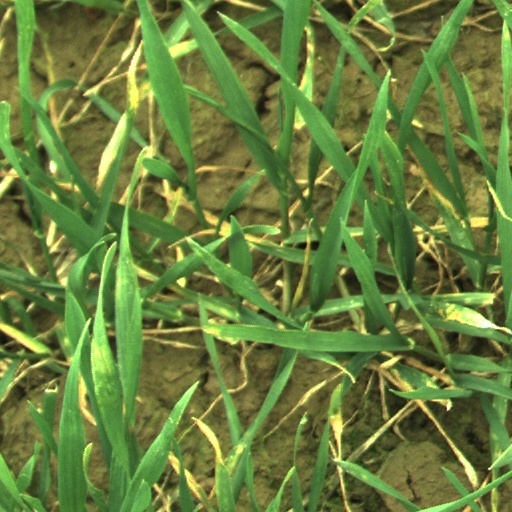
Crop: wheat